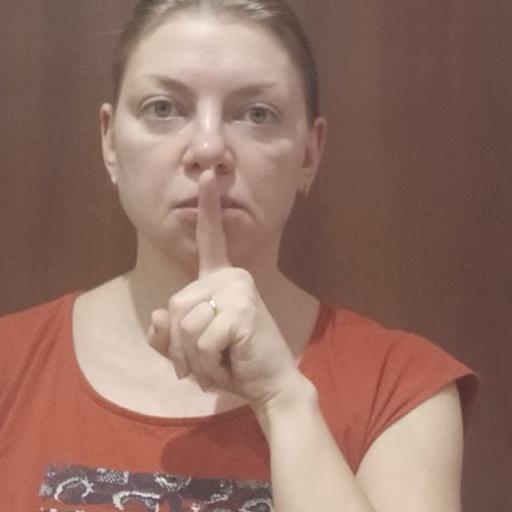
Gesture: mute